Multigate device

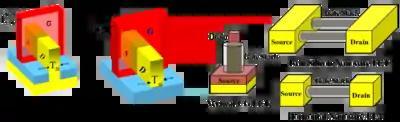
Different FinFET structures, which can be modeled by BSIM-CMG

BSIMCMG106.0.0, officially released on March 1, 2012 by UC Berkeley BSIM Group, is the first standard model for FinFETs. BSIM-CMG is implemented in Verilog-A. Physical surface-potential-based formulations are derived for both intrinsic and extrinsic models with finite body doping. The surface potentials at the source and drain ends are solved analytically with poly-depletion and quantum mechanical effects. The effect of finite body doping is captured through a perturbation approach. The analytic surface potential solution agrees closely with the 2-D device simulation results. If the channel doping concentration is low enough to be neglected, computational efficiency can be further improved by a setting a specific flag (COREMOD = 1).